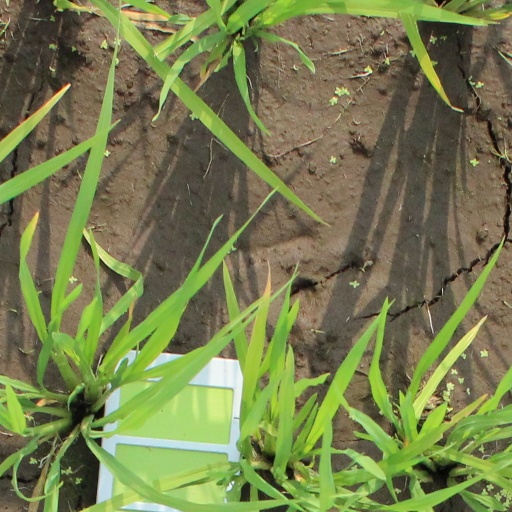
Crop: rice